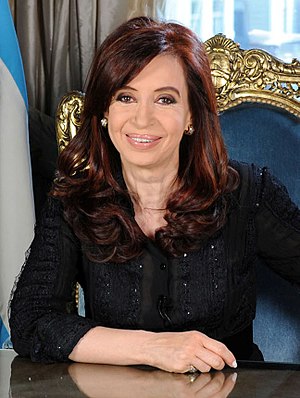
Cristina Fernández de Kirchner
Cristina Fernández de Kirchner i 2010.
Cristina Fernández de Kirchner i 2010
Cristina Elisabeth Fernández de Kirchner var Argentinas præsident fra 2007 til 2015. Hun blev valgt som landets præsident den 28. oktober 2007 og tiltrådte embedet den 10. december 2007.